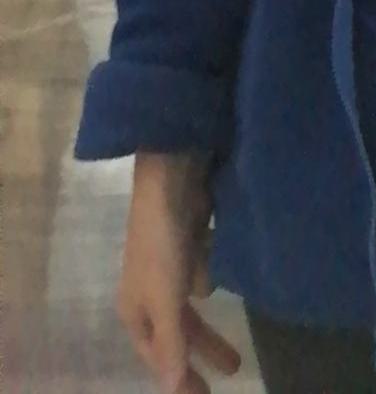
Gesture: no_gesture